Riccardo Freda

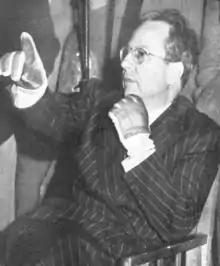
Riccardo Freda on the set of "I Vampiri"

Riccardo Freda (24 February 1909 – 20 December 1999) was an Italian film director. He worked in a variety of genres, including sword-and-sandal, horror, "giallo" and spy films.